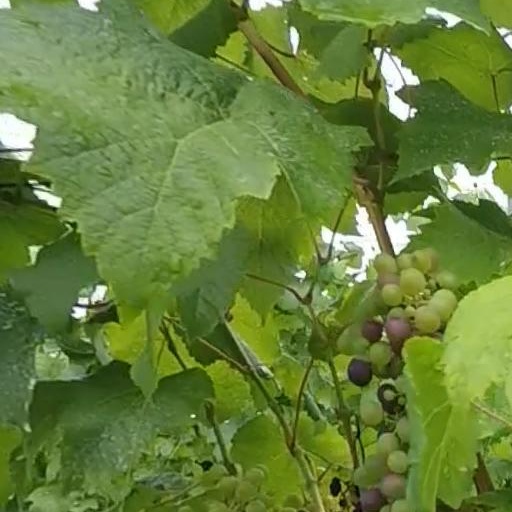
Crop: grape